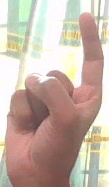
ASL sign: Z